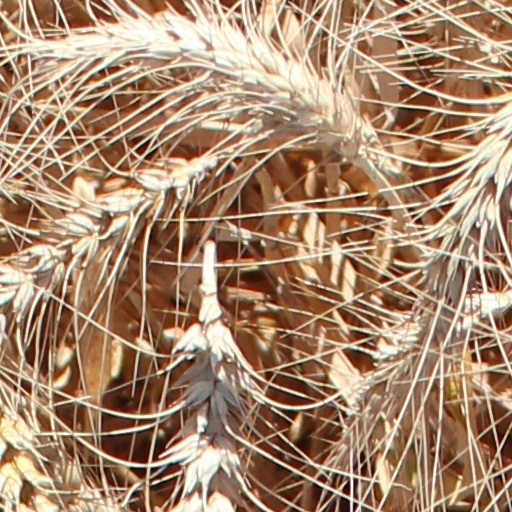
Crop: wheat